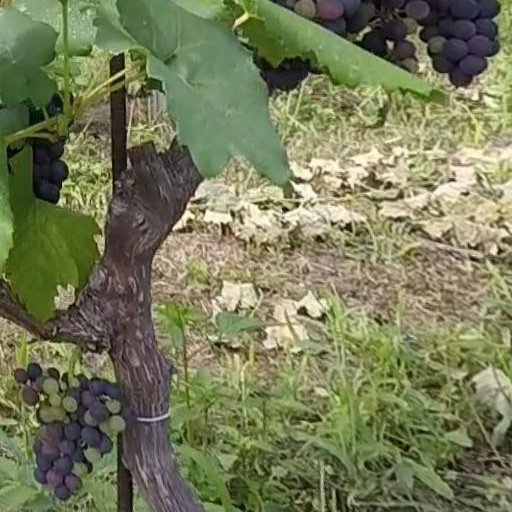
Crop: grape